As Cariocas

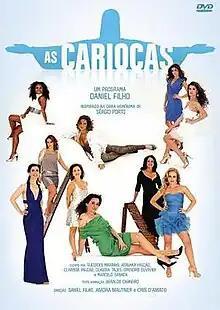
DVD cover

As Cariocas (English: The Cariocas) is a 2010 Brazilian television series written by Euclydes Marinho, based on Sérgio Porto's novel of the same name. It aired on Rede Globo from 19 October 2010 to 21 December 2010. The series consists of 10 independent episodes, each one starring a different actress and set in a different neighborhood of Rio de Janeiro.